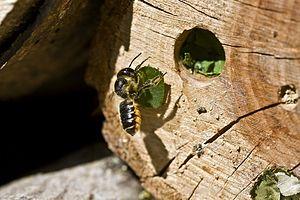
Le genre Megachile regroupe au sein de la famille des Megachilidae un grand nombre d'espèces d'abeilles solitaires.